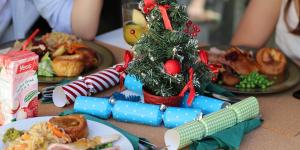
menu de navidad facil rapido y economico